Vasilev Bay

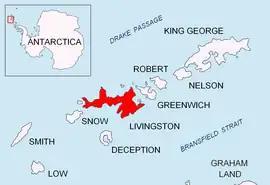
Location of Livingston Island in the South Shetland Islands.

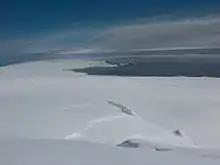
Vasilev Bay from Miziya Peak, with Saedinenie Snowfield in the foreground and Siddins Point in the background.

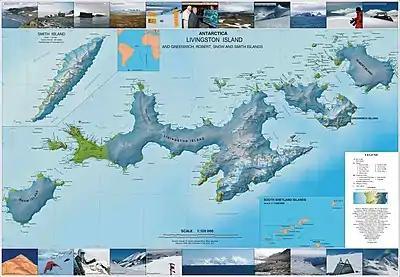
Topographic map of Livingston Island, Greenwich, Robert, Snow and Smith Islands.

Vasilev Bay is the 9.6 km wide embayment indenting for 3.8 km the north coast of Livingston Island in the South Shetland Islands, Antarctica. The bay is part of Hero Bay, entered between Siddins Point and Bezmer Point.